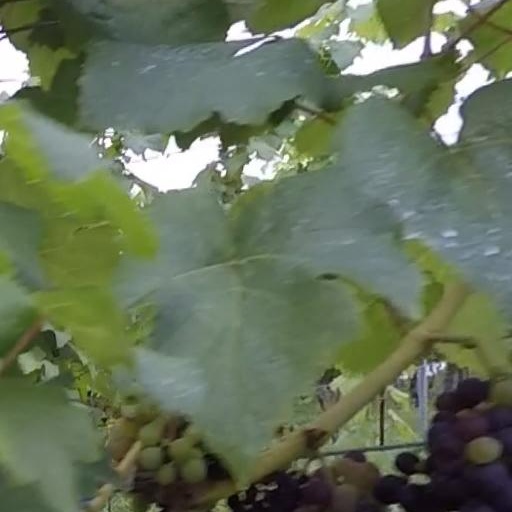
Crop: grape